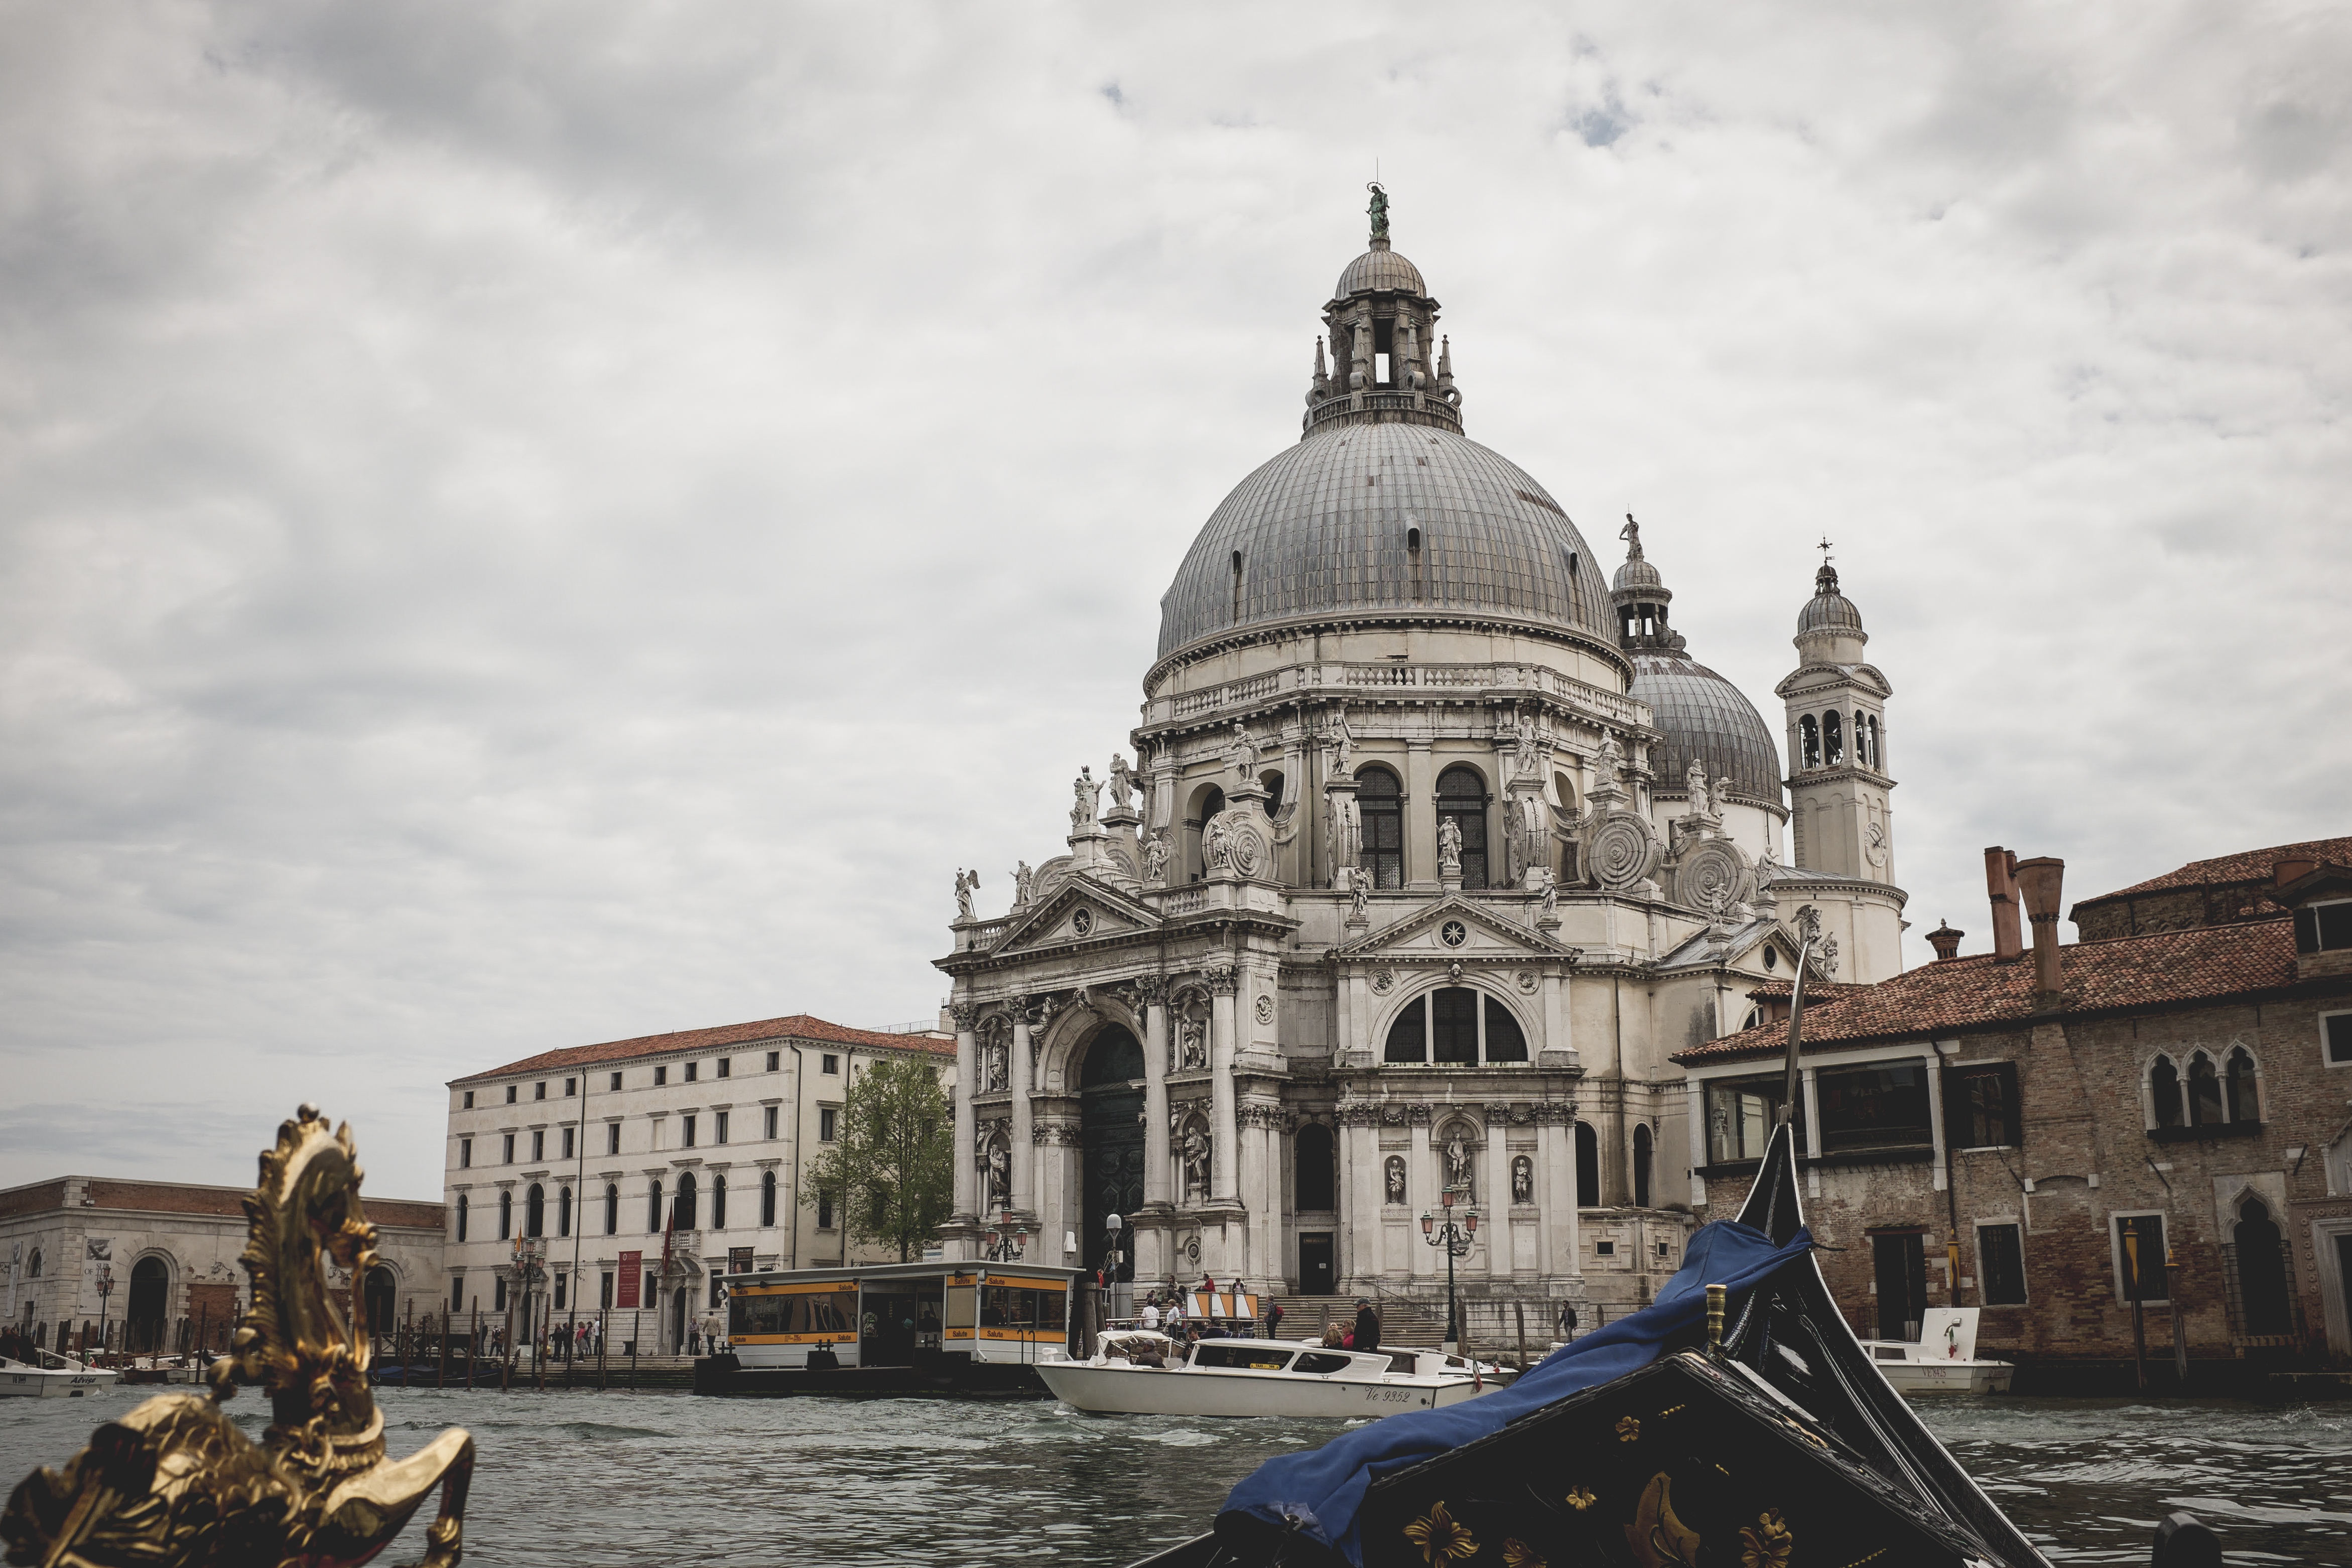
waterway, landmark, canal, dome, water, basilica, architecture, gondola, sky, building, church, city, boat, metropolis, vehicle, tourism, river, place of worship, vacation, facade, byzantine architecture, palace, town square, cloud, watercraft, tourist attraction, channel, historic site, classical architecture